Tangled Lives (1918 film)

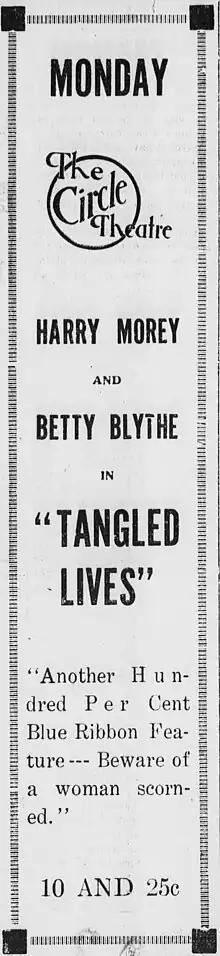
Contemporary newspaper advertisement

Tangled Lives is a 1918 American silent drama film directed by Paul Scardon. It stars Harry T. Morey, Betty Blythe and Jean Paige.